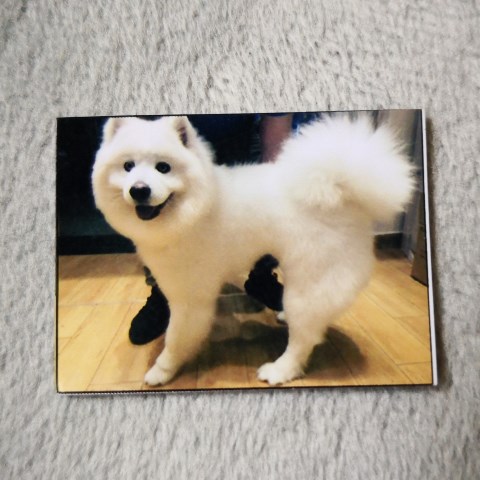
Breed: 2192-n000088-Samoyed